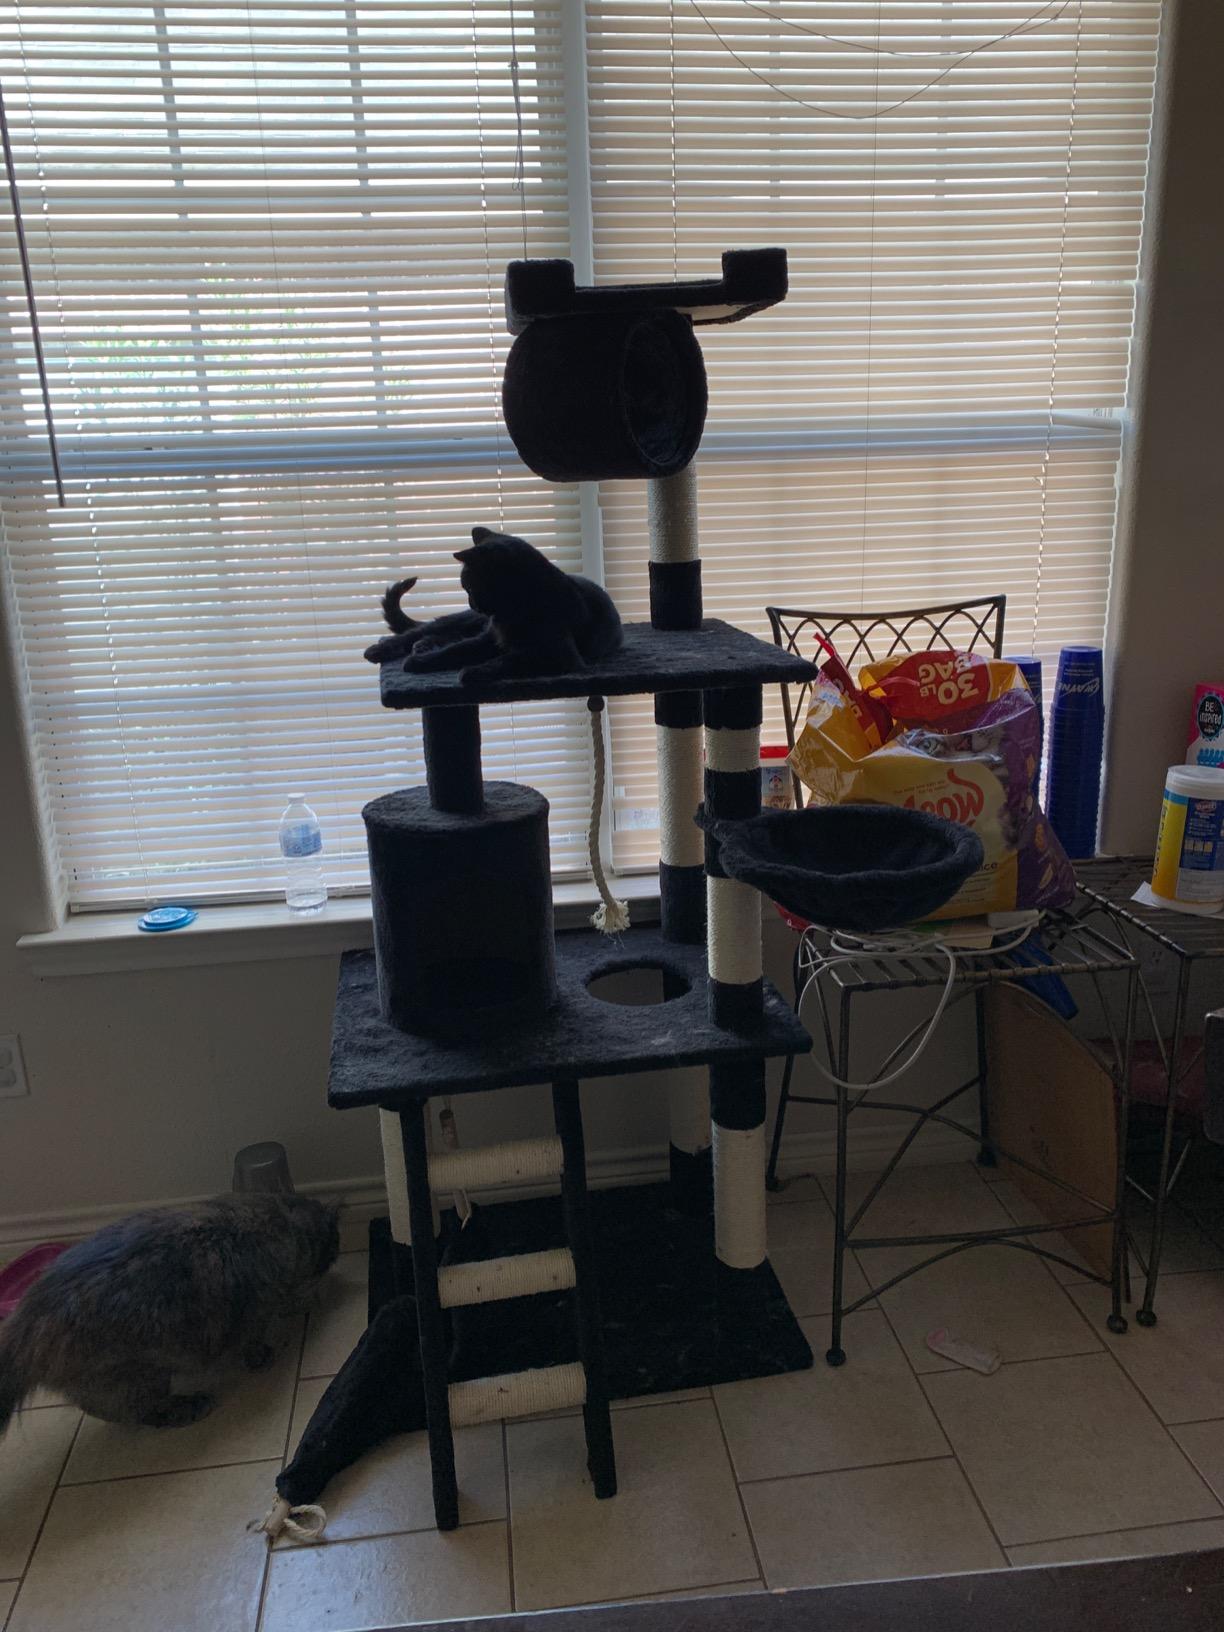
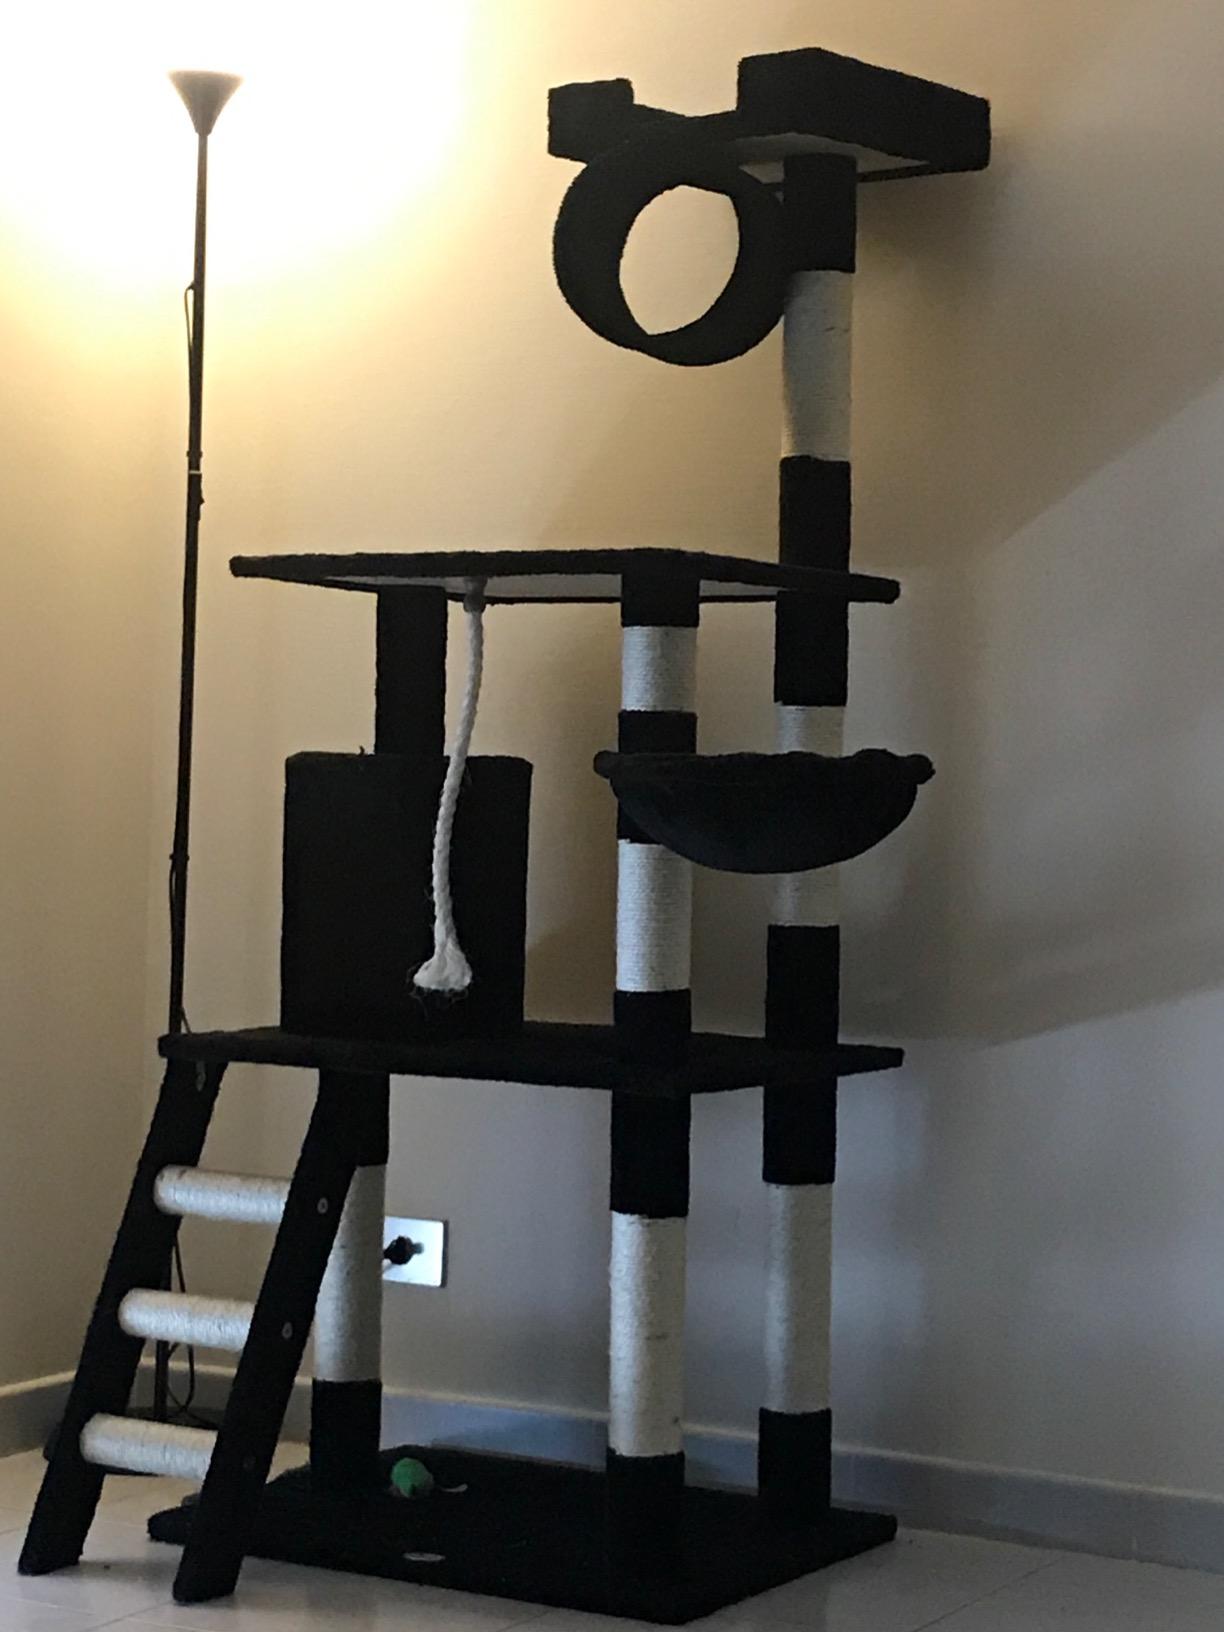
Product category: items_cat tree
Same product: yes